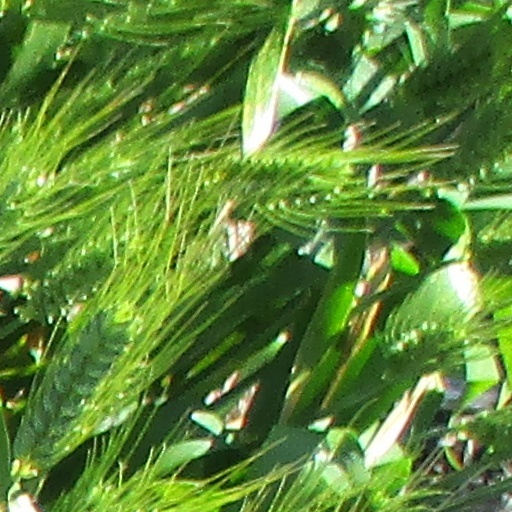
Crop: wheat